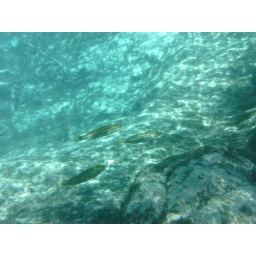
Using a rented underwater camera, got his shot of some fish in the clear waters of Crystal River, FL.